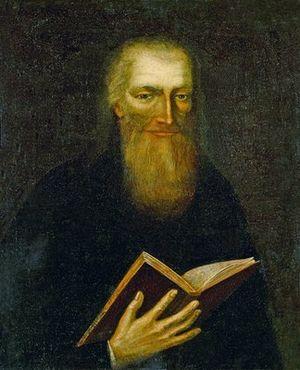
Le Starets Zosime ou Zossima est un des personnages du roman Les Frères Karamazov de l'écrivain russe du XIXᵉ siècle Fiodor Dostoïevski. C'est, durant sa jeunesse, un officier au caractère emporté, mais plus tard se produit en lui une renaissance spirituelle. Il prend alors sa retraite de l'armée et devient moine sous le nom de Zosime. Âgé de 65 ans lors du commencement du roman, il est proche de la mort. Il prend encore part aux affaires familiales des Karamazov, puis meurt après avoir fait transcrire son enseignement.
Le Prépodobny Zosime ou Zosime de Tobolsk ou Zosime Verkhovski, né le 24 mars 1768 dans le village de Boulovitsa, Gouvernement de Smolensk et mort le 24 octobre 1833 au monastère de la Trinité-Odigitrievska ou ermitage de Zosime, est un skhimonakhe devenu prépodobny, écrivain religieux, fondateur de deux couvents pour femmes dont celui de la Trinité-Odigitrievska.